Catholic Church and same-sex marriage

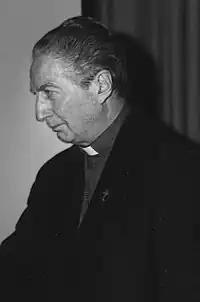
Former Cardinal Archbishop of Milan Carlo Maria Martini said: "I disagree with the positions of those in the Church, that take issue with civil unions ...[but] the homosexual couple, as such, can never be totally equated to a marriage."

There has been some dissent expressed in recent years by senior and notable figures in the Catholic Church on whether support should be given for homosexual civil unions. The insistence of Bishop Jacques Gaillot to preach a message about homosexuality contrary to that of the official church teaching is largely considered to be one of the factors that led to him being removed from his See of Evraux, France, in 1995. While bishop he had blessed a homosexual union in a "service of welcoming", after the couple requested it in view of their imminent death from AIDS.